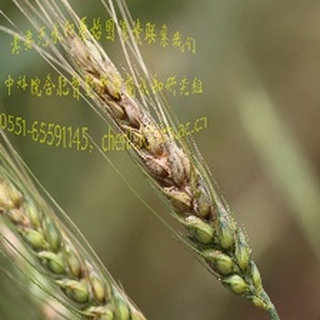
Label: wheat_fusarium_head_blight